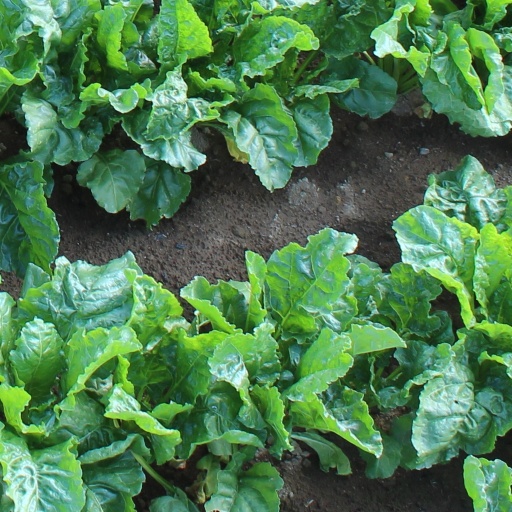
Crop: sugar beet